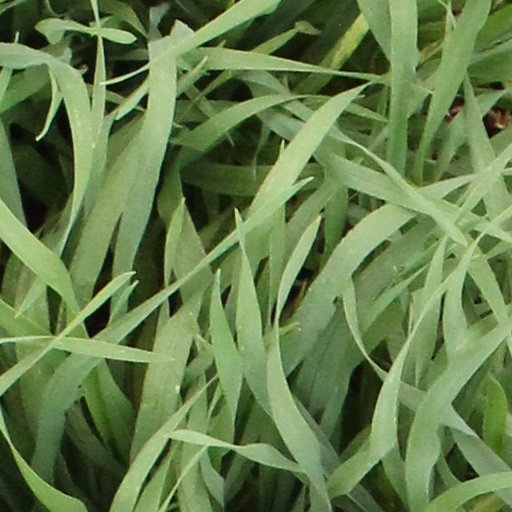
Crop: wheat